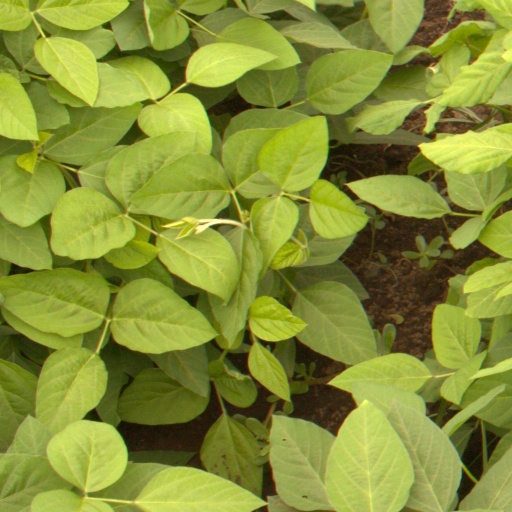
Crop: soybean